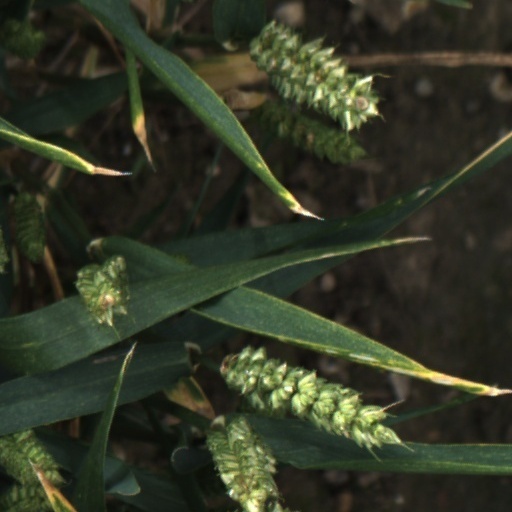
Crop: wheat